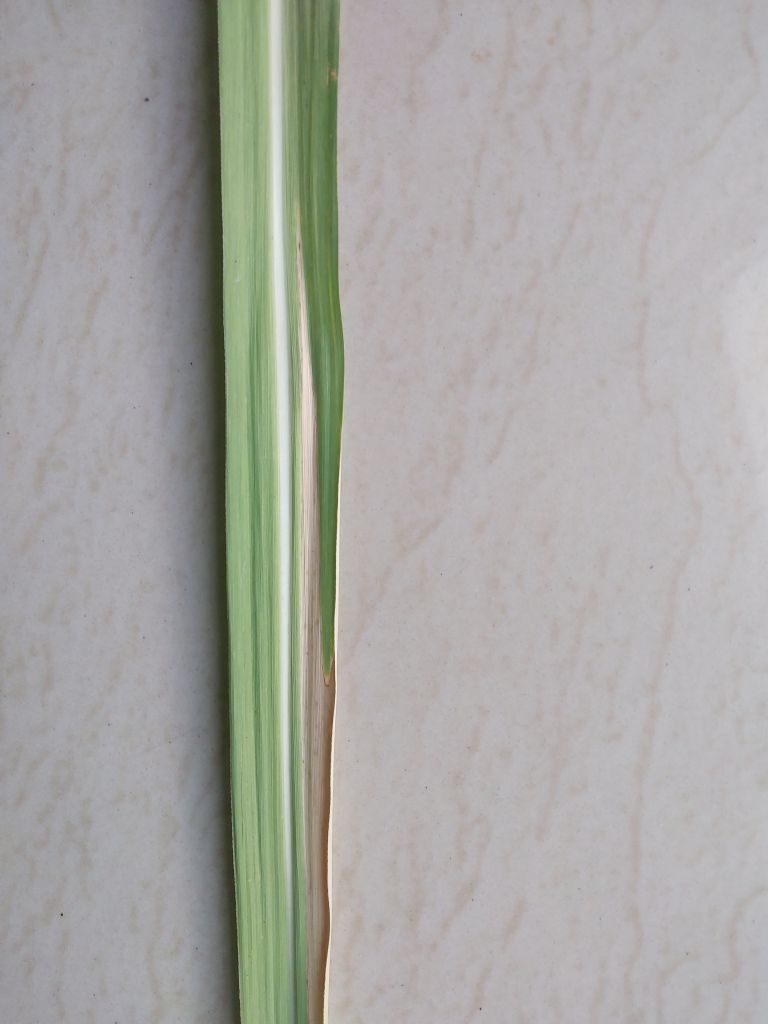
Label: Banded Chlorosis